Maud Aiken

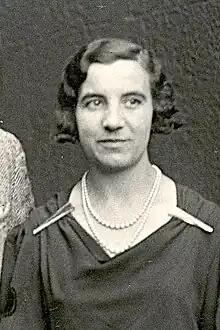
Aiken in 1934

Maud Aiken ARAM (13 August 1898 – 10 July 1978) was an Irish musician and director of the Municipal School of Music, Dublin (later part of Dublin Institute of Technology).